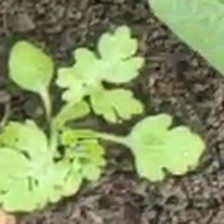
Weed species: Gajar_gavat_(Parthenium hysterophorus)